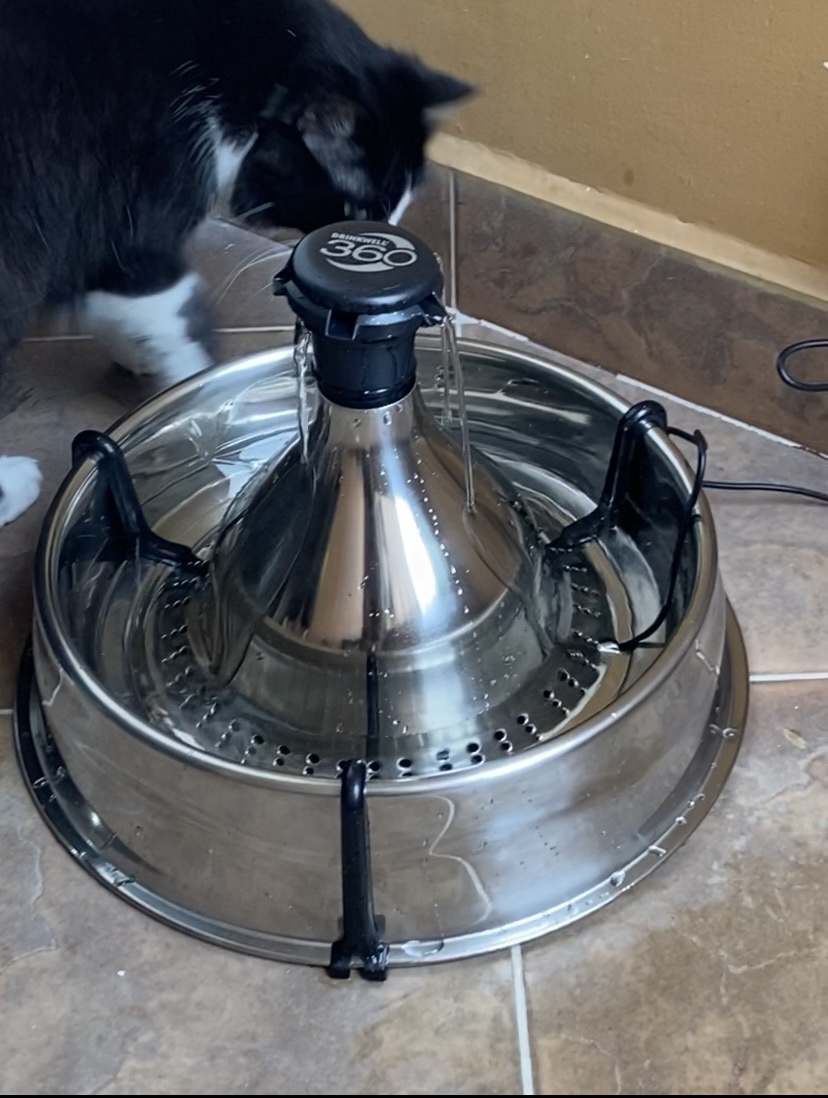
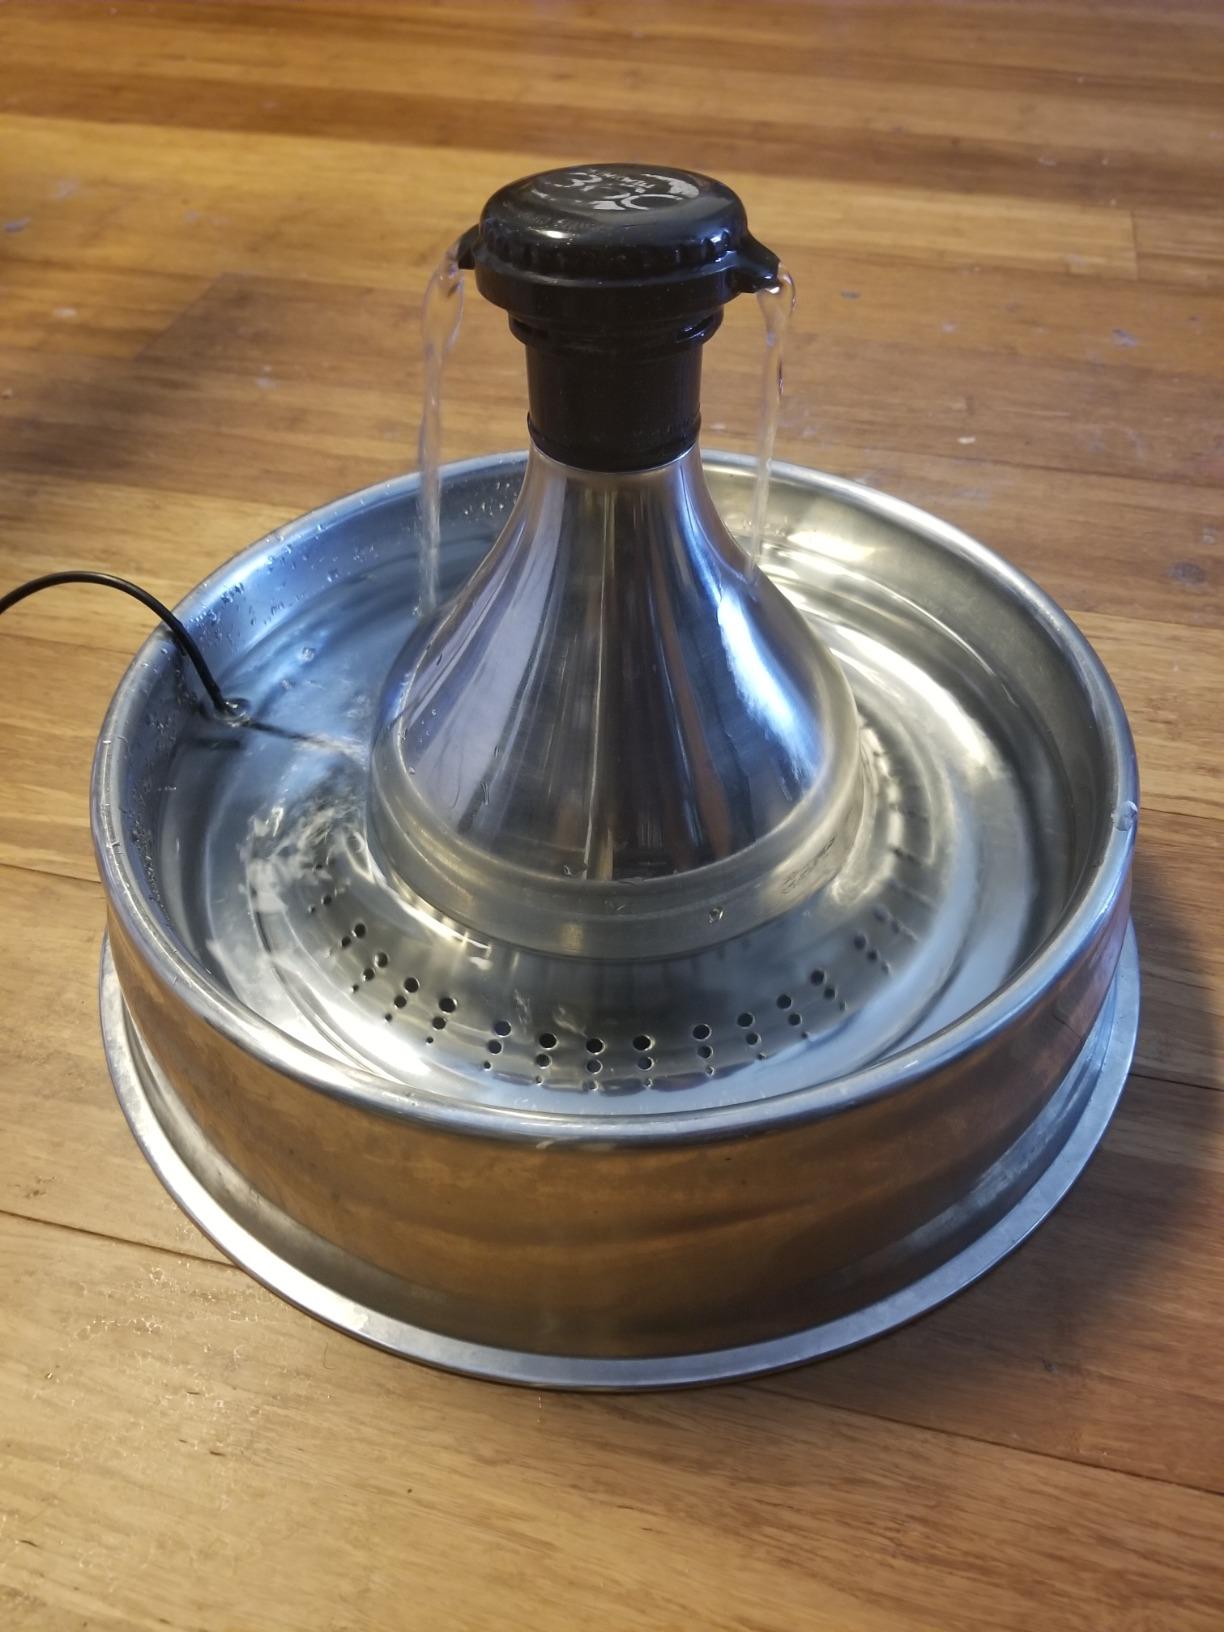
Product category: items_bowl
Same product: yes